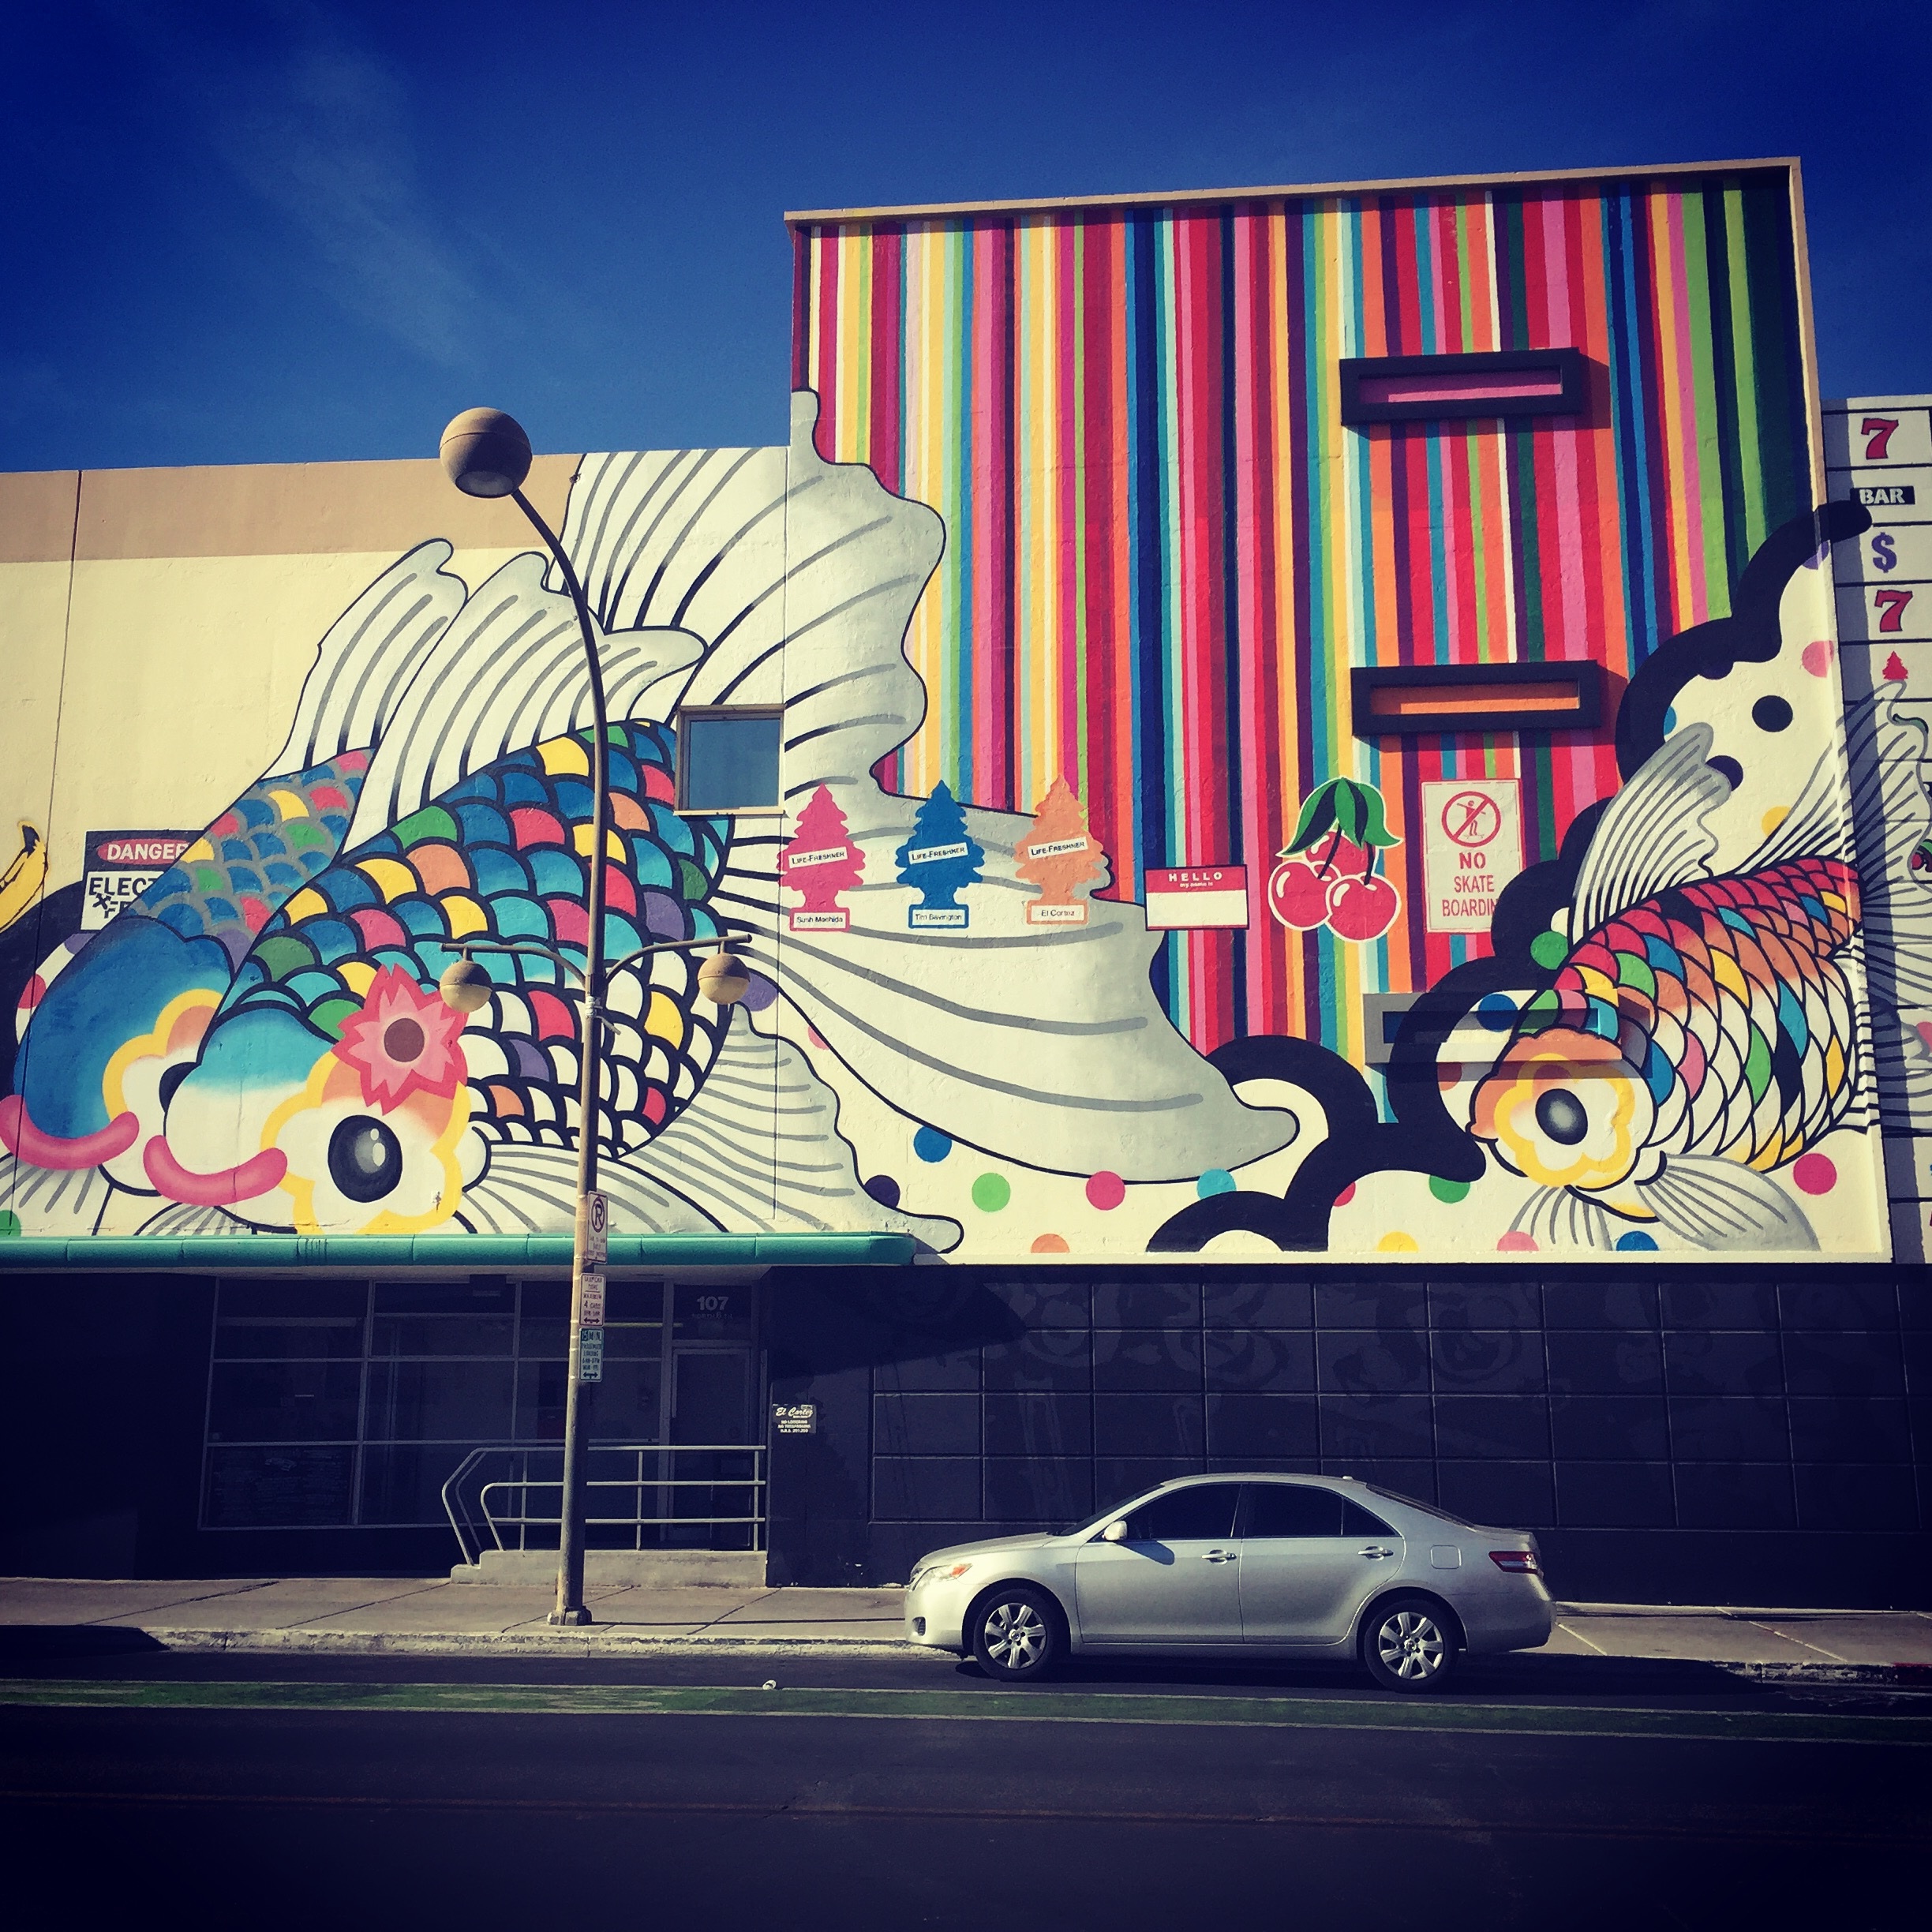
advertising, color, art, illustration, design, mural, shape, modern art, display device